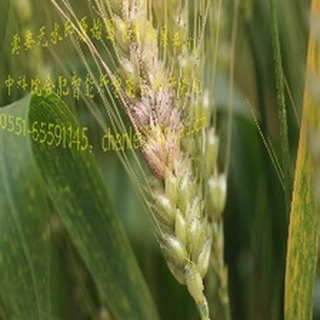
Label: wheat_fusarium_head_blight